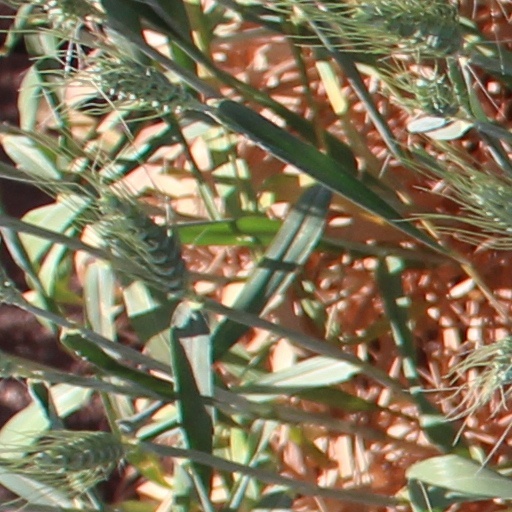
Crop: wheat